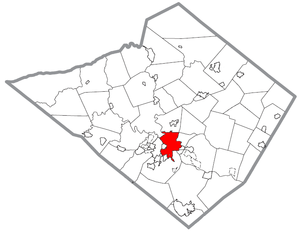
La ville de Reading est le siège du comté de Berks, dans le Commonwealth de Pennsylvanie, aux États-Unis. Sa population s’élevait à 88 082 habitants lors du recensement de 2010, estimée à 87 575 habitants en 2016. C’est la 5ᵉ ville de l’État.